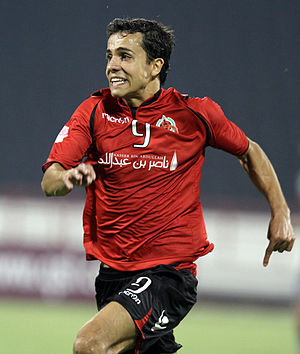
Nilmar
Nilmar Honorato da Silva er en brasiliansk fodboldspiller, der spiller som angriber hos El-Jaish i Qatar. Han har spillet for klubben siden januar 2014. Tidligere har han optrådt for de brasilianske storklubber Internacional og Corinthians, Villarreal i Spanien, samt for franske Olympique Lyon.